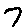
Label: 7